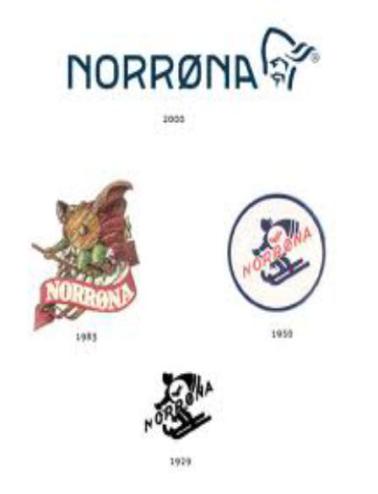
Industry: Clothes